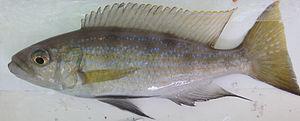
Perissodus est un genre de poissons la famille des Cichlidae. Les deux espèces de ce genre sont endémiques du lac Tanganyika en Afrique.